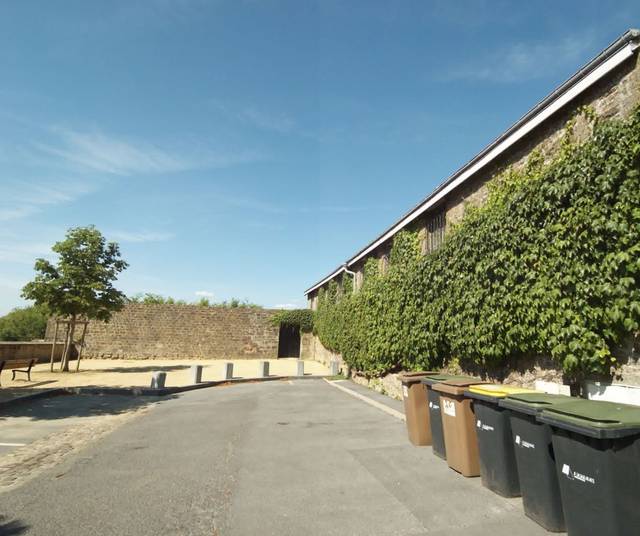
Region: France
Coordinates: 49.762, 4.714